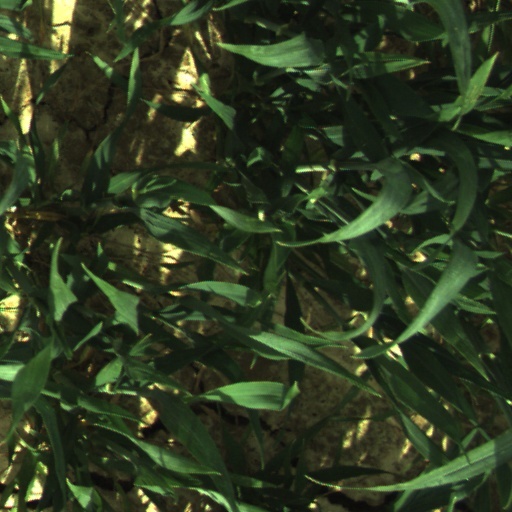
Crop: wheat